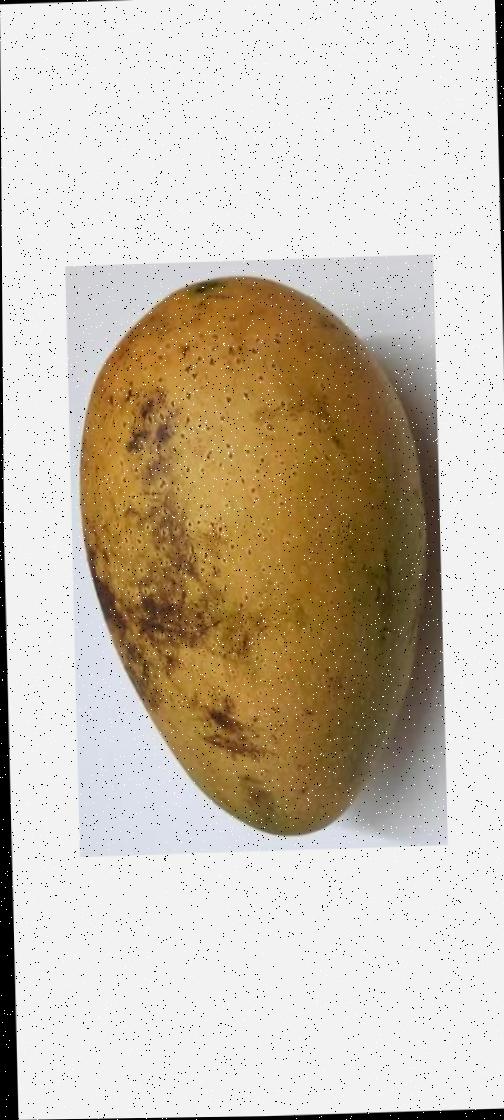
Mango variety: Ashshina Classic